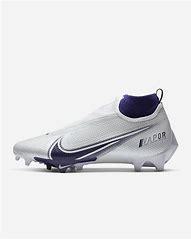
Brand: Nike
Model: Vapor Edge Pro 360 2